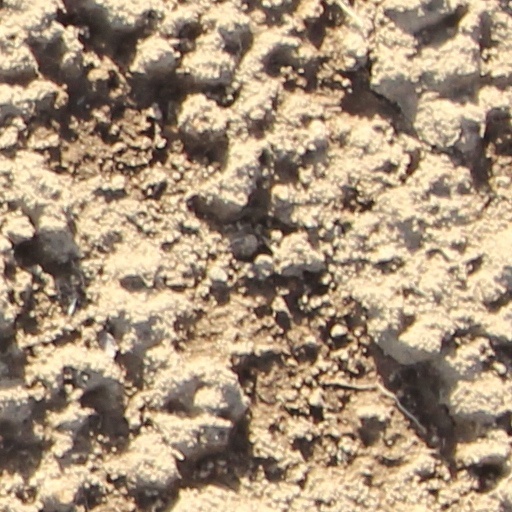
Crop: wheat